International Criminal Court investigation in Kenya

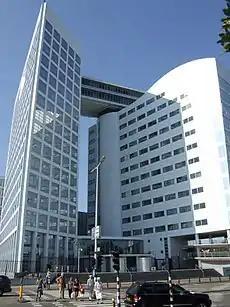
The ICC's temporary headquarters in The Hague where the court sat prior to 2005

In June 2011, Pre-Trial Chamber II requested that the Prosecutor, defendants, and victims comment on the possibility of holding the confirmation of charges hearings in Kenya rather than in The Hague. This move was supported by Amnesty International, which claimed that holding the hearings in Kenya would bring the justice process closer to victims. The idea of holding the hearings in Kenya was also supported by the defendants Francis Muthaura and Henry Kosgey, with Mathaura suggesting holding the hearings in a military barracks for enhanced security as well as suggesting the possibility of holding the hearings in Arusha, Tanzania, which is the location of the International Criminal Tribunal for Rwanda. The move was opposed by the Prosecution, who cited security concerns as an obstacle, and also by Ali, Kenyatta, Ruto, and Sang who cited the possibility that a change of venue would lead to delays in the trial process in submissions made to the Court. On 29 June Judge Trendafilova ruled that the hearings will take place at the seat of the Court in The Hague.